George Cary (priest)

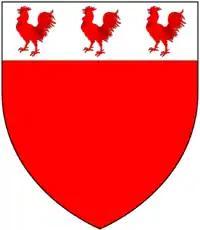
Canting arms of Hancock of Combe Martin: "Gules, on a chief argent three cocks of the field"

He married Anne Hancock, a daughter of William Hancock (died 1625), lord of the manor of Combe Martin, Devon, by whom he had numerous children including: